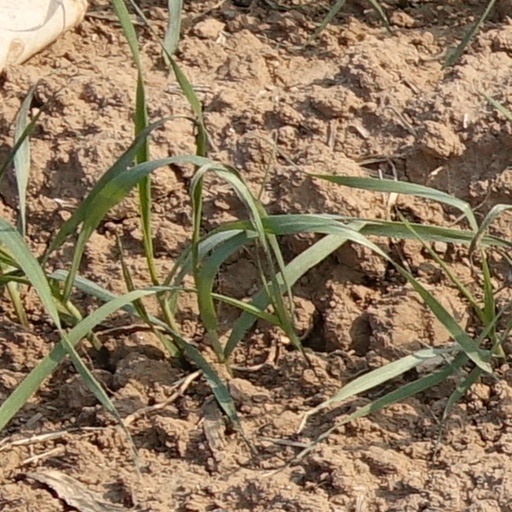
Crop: wheat